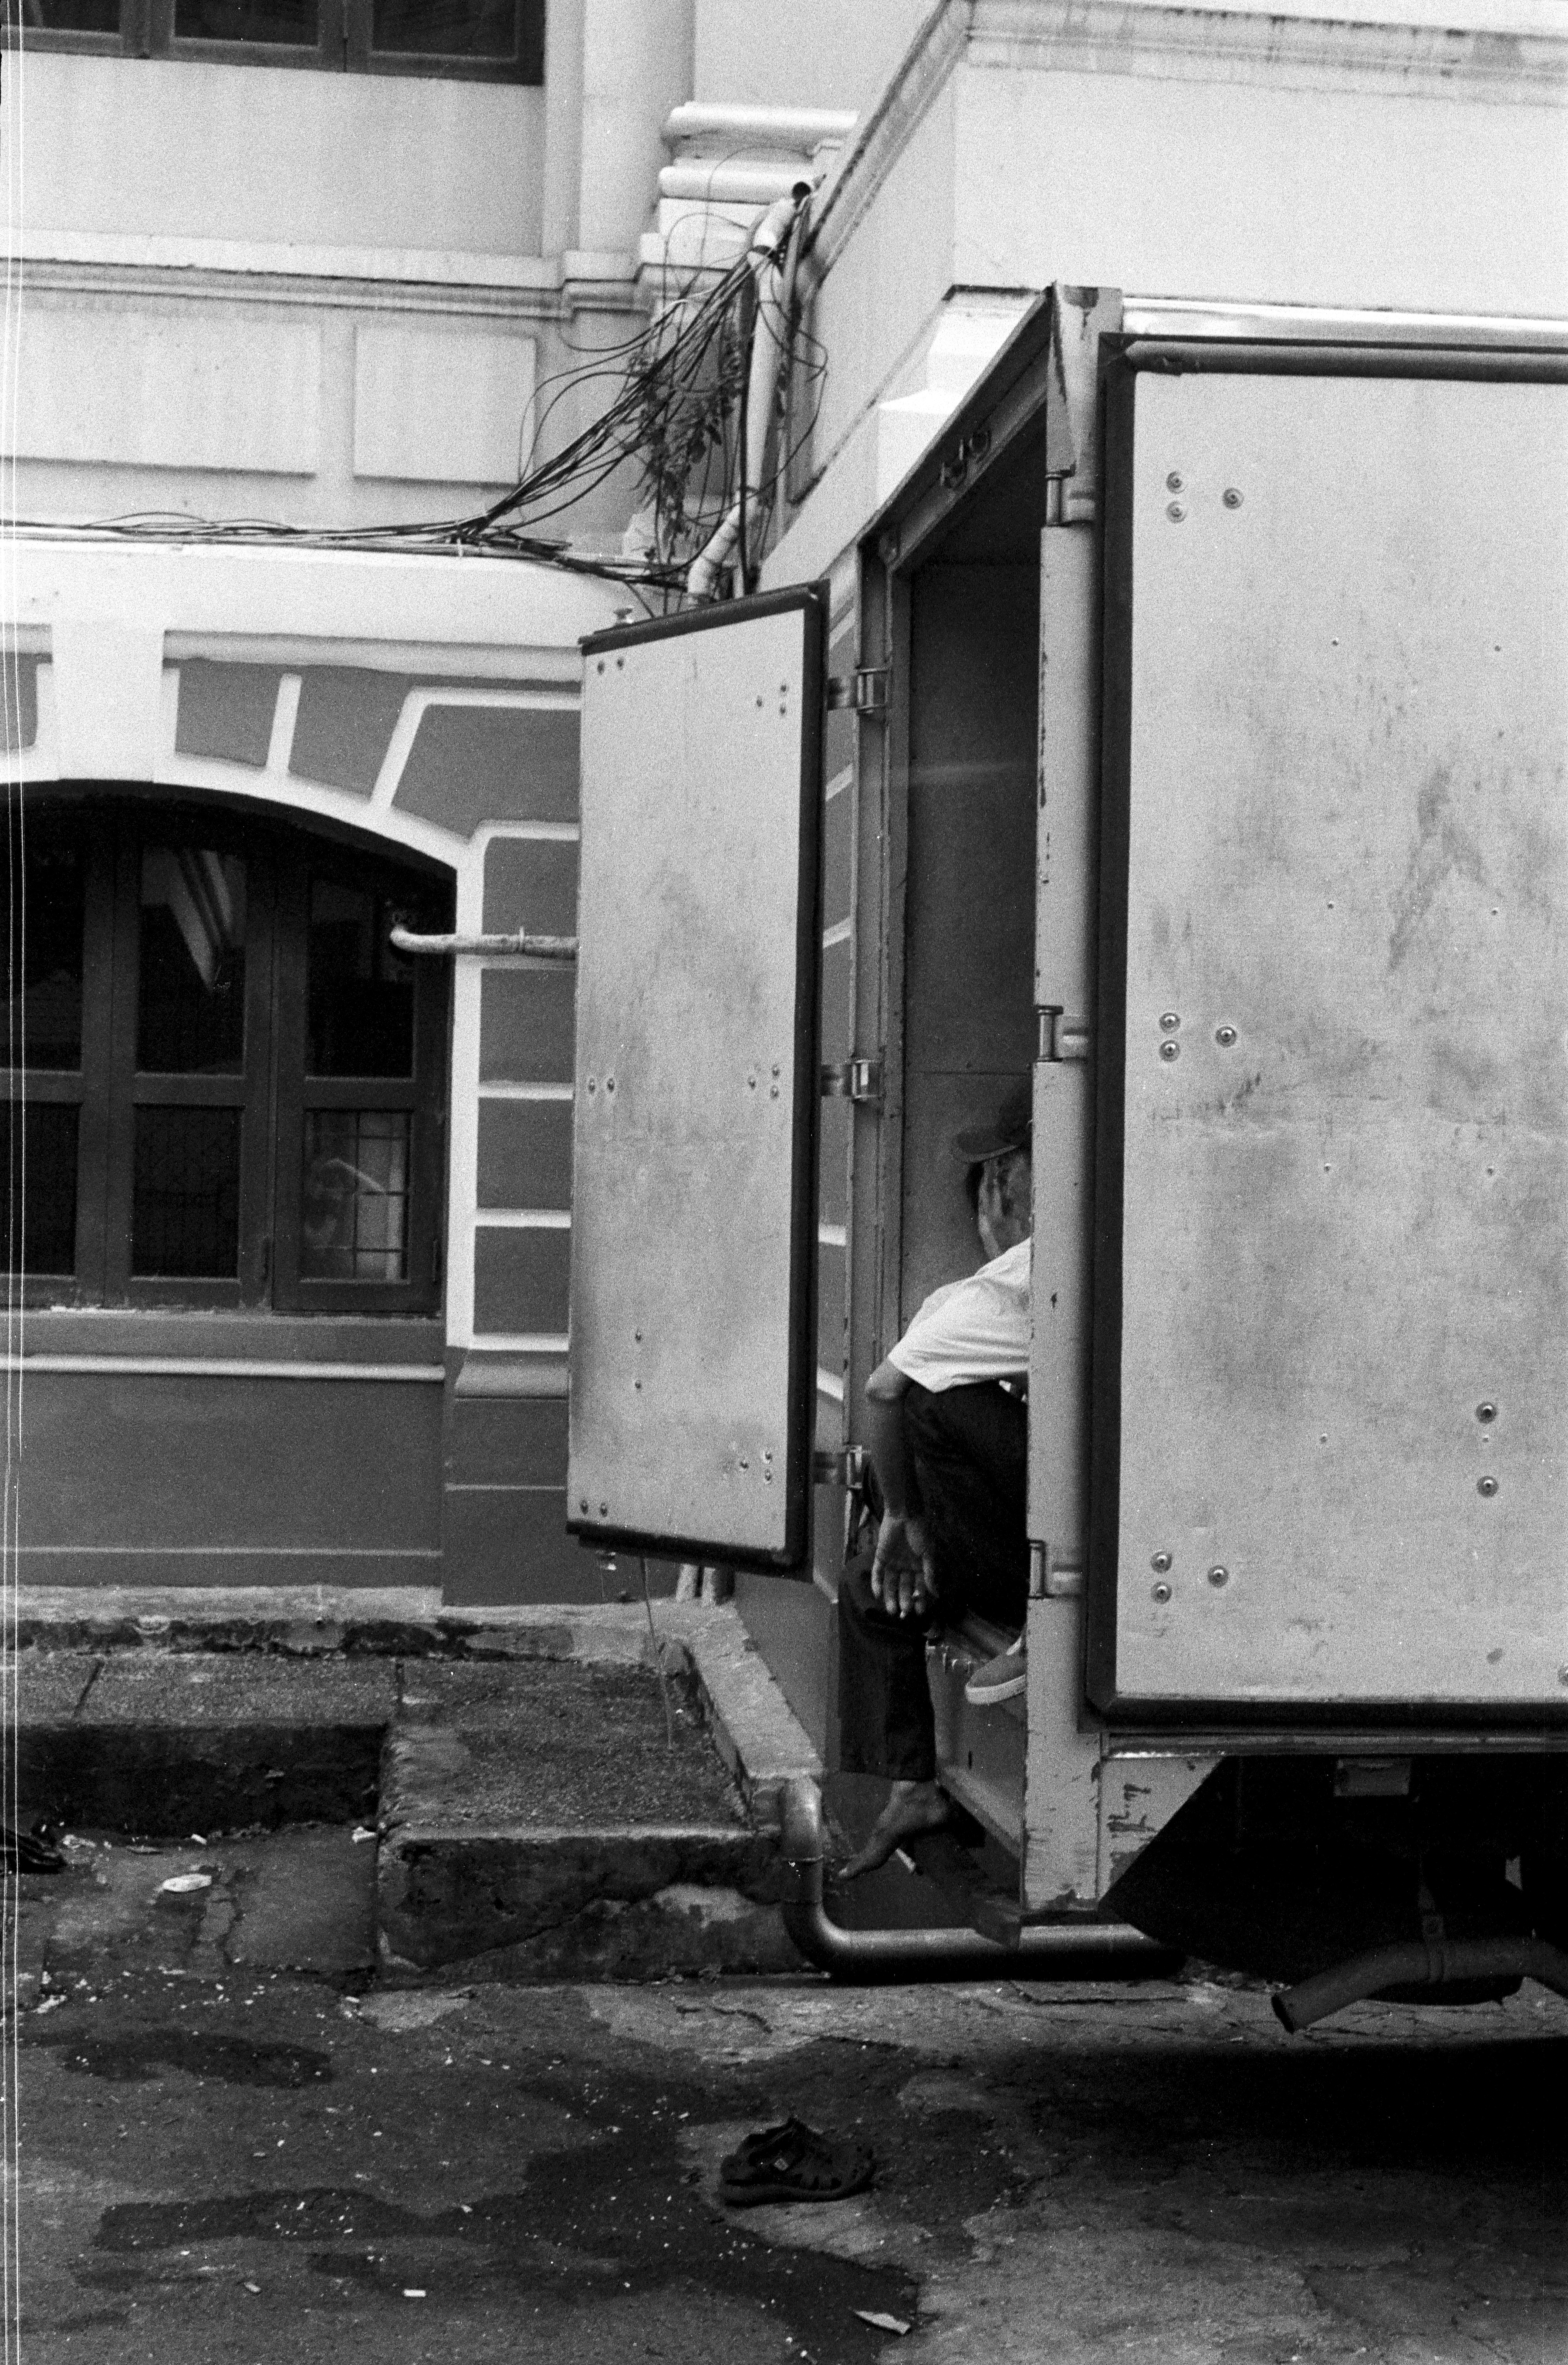
window, black and white, motor vehicle, style, building, wall, rolling, gas, monochrome, monochrome photography, facade, street, vehicle, city, road, rolling stock, track, railway, stock photography, metal, automotive wheel system, sitting, public transport, railroad car, door, machine, house